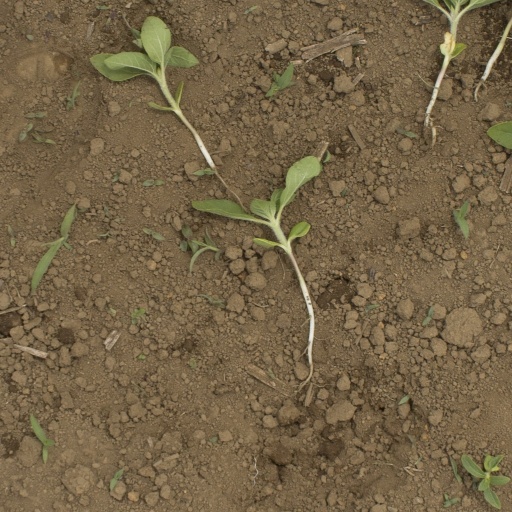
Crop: Jerusalem artichoke